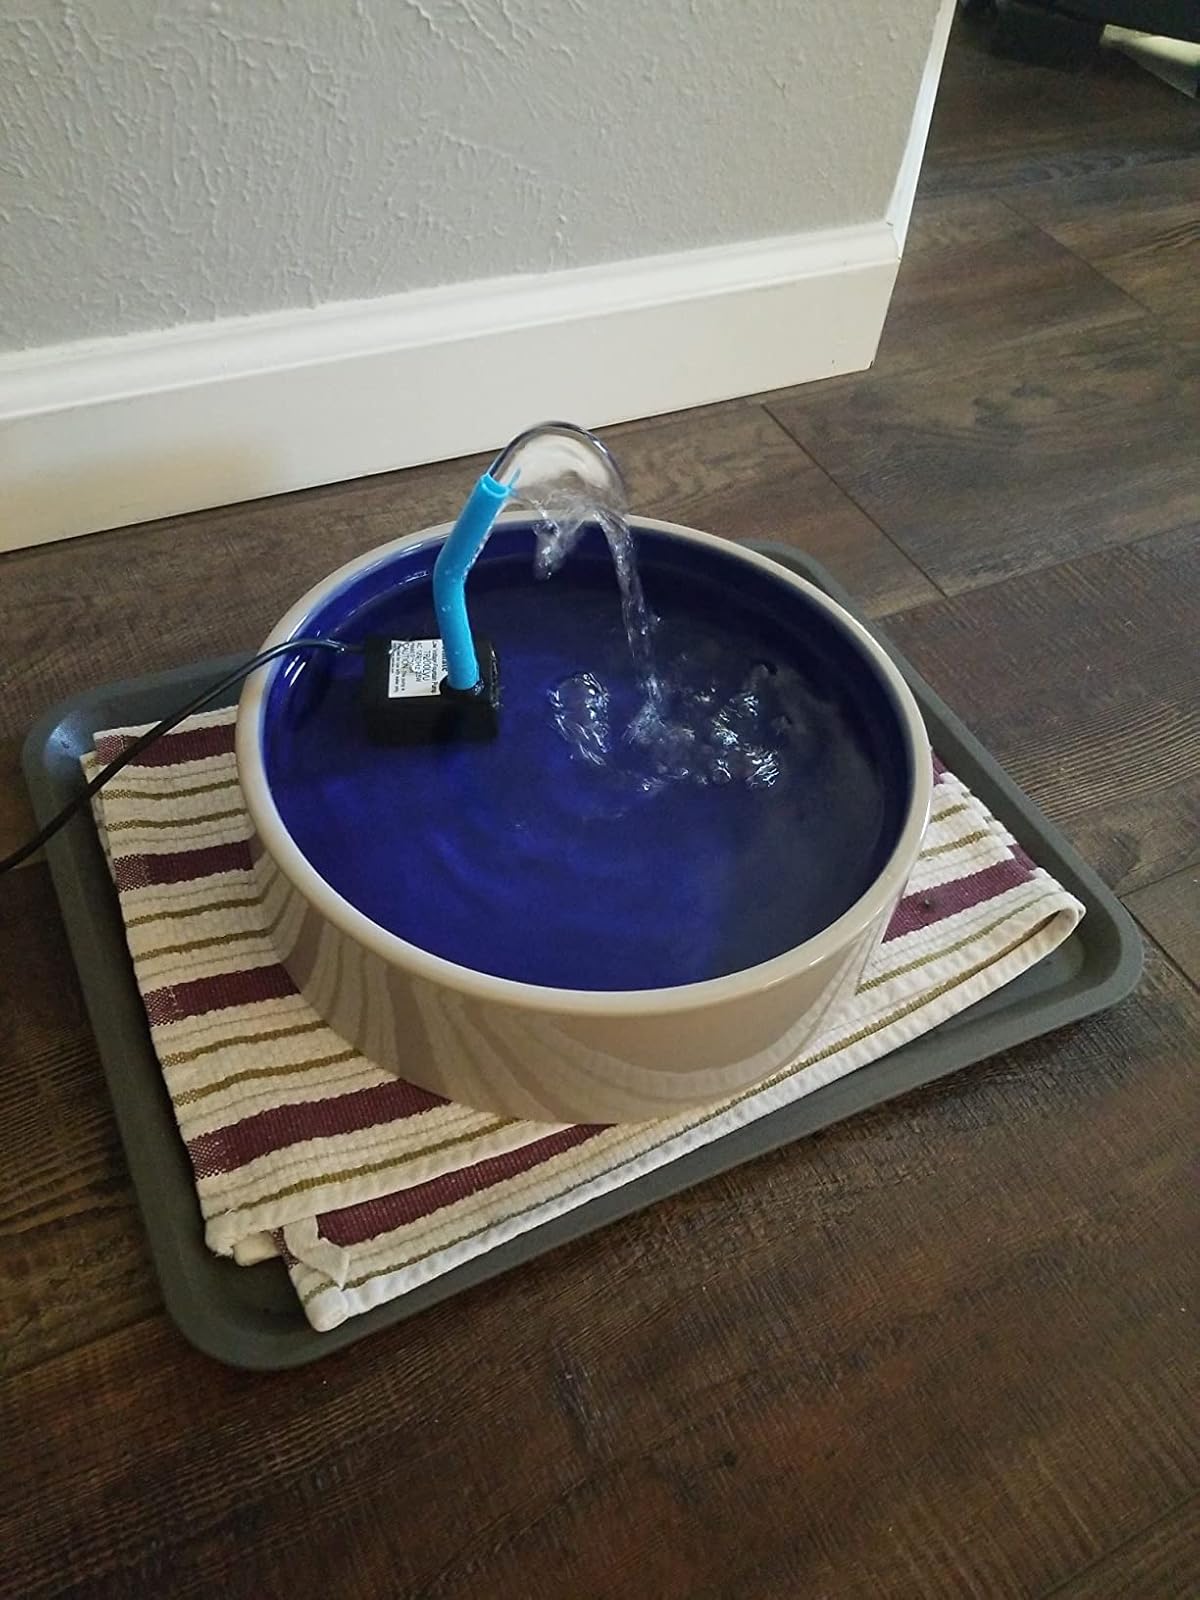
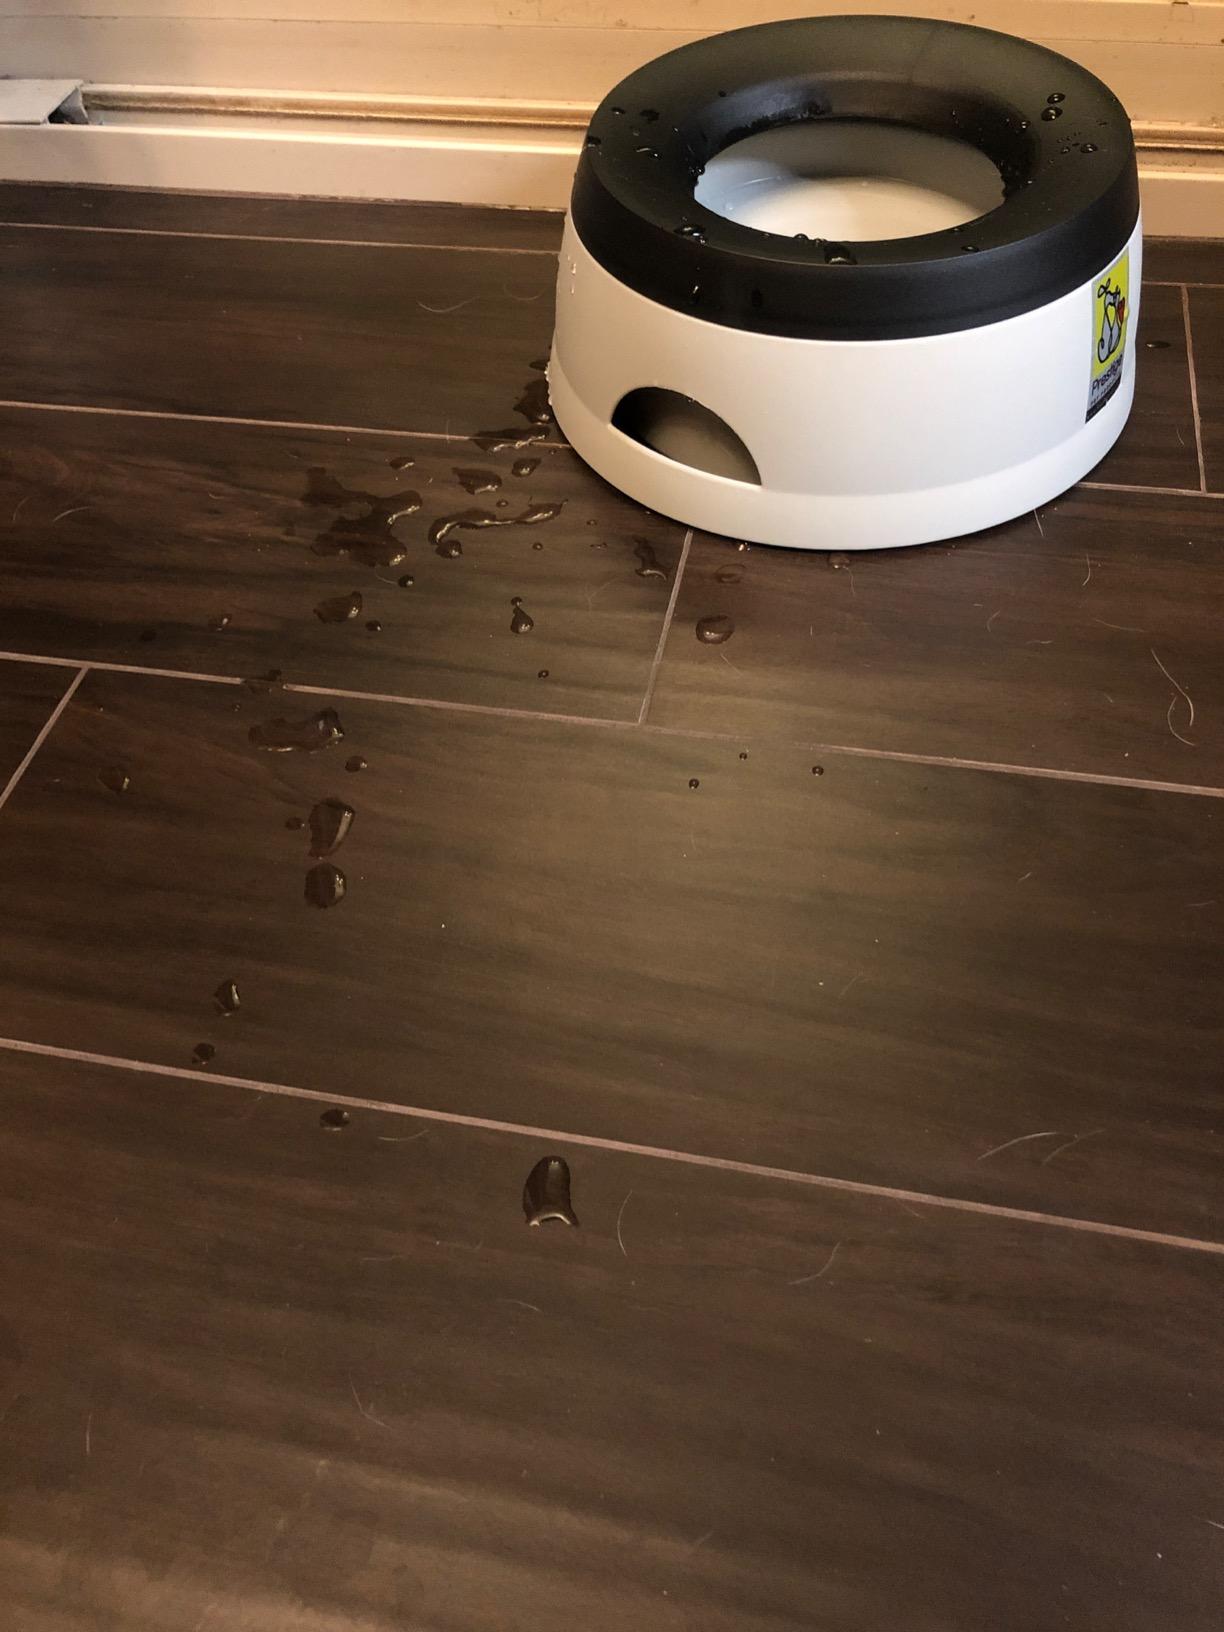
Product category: items_bowl
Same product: no